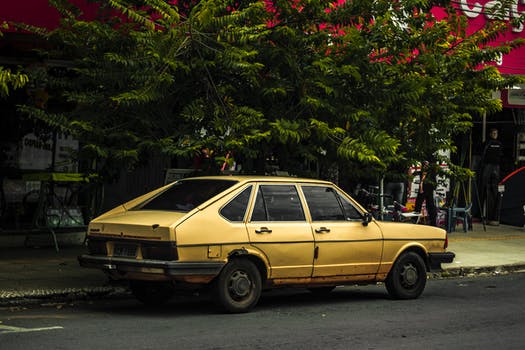
Label: No Watermark